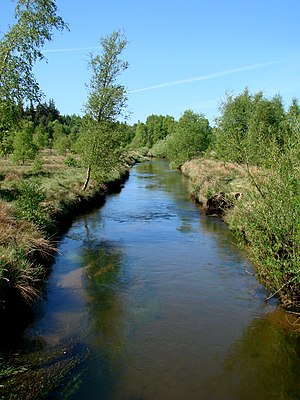
Vandforurening / Vandforurening i Danmark
Påvirkningen af Grindsted å fra jordforureningen fra Grindstedværket har været vurderet af Miljøstyrelsen
Vandforurening er så stor en ændring af vandkvaliteten, at vandet ikke kan benyttes til dets oprindelige formål. Grundvandets formål kan for eksempel være drikkevand. Overskrides de dertil gældende grænseværdierne, kan grundvandet ikke længere optjene dets formål. Formålsændringen sker, når miljøfremmede stoffer direkte eller indirekte udledes i vandmasser uden den rette behandling til at fjerne de skadelige stoffer.